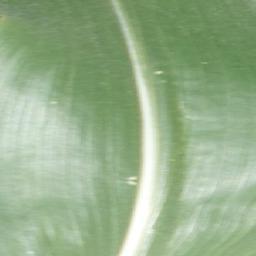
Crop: corn
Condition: (maize)_healthy